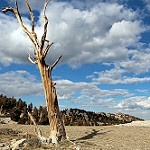
Label: mountain